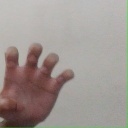
अक्षर: झ